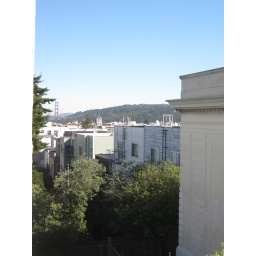
see golden gate bridge in background